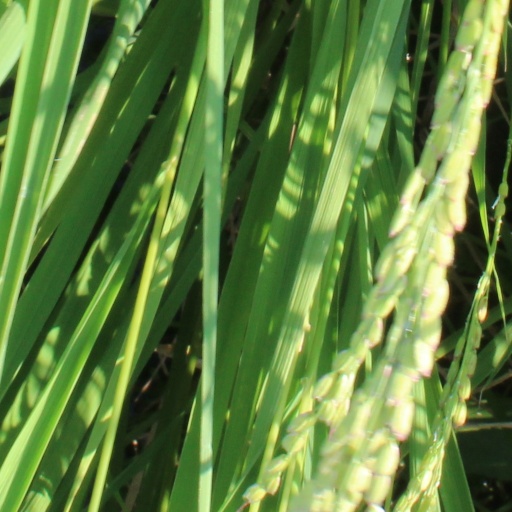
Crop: rice